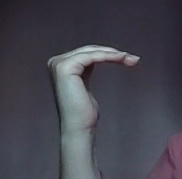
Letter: haa